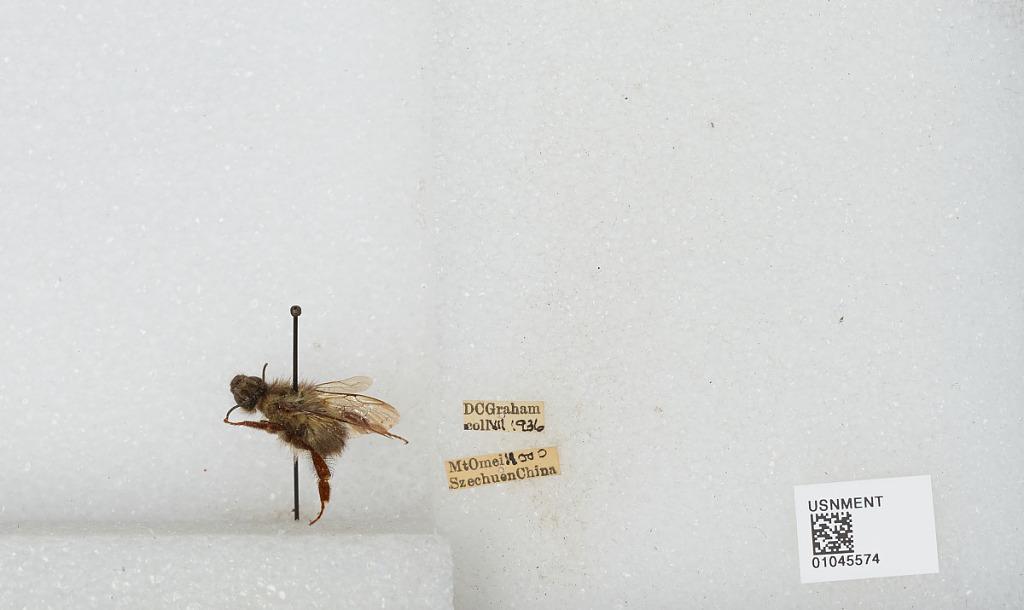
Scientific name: Bombus sp.
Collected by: D. Graham
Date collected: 1936-7-
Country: China
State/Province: Sichuan
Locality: Mt Emei